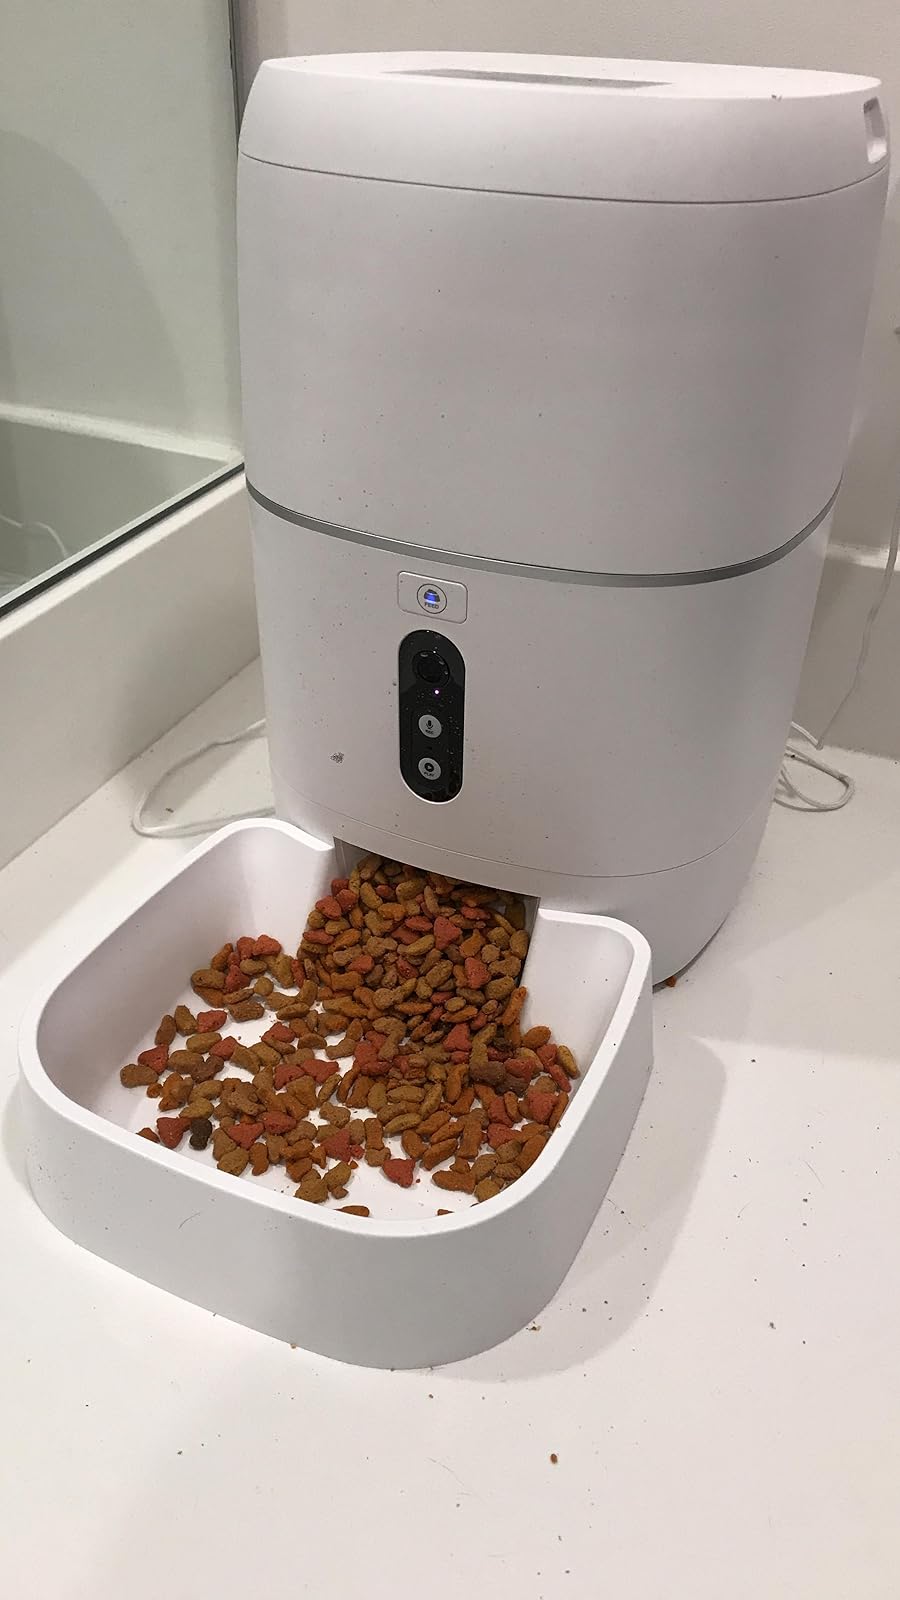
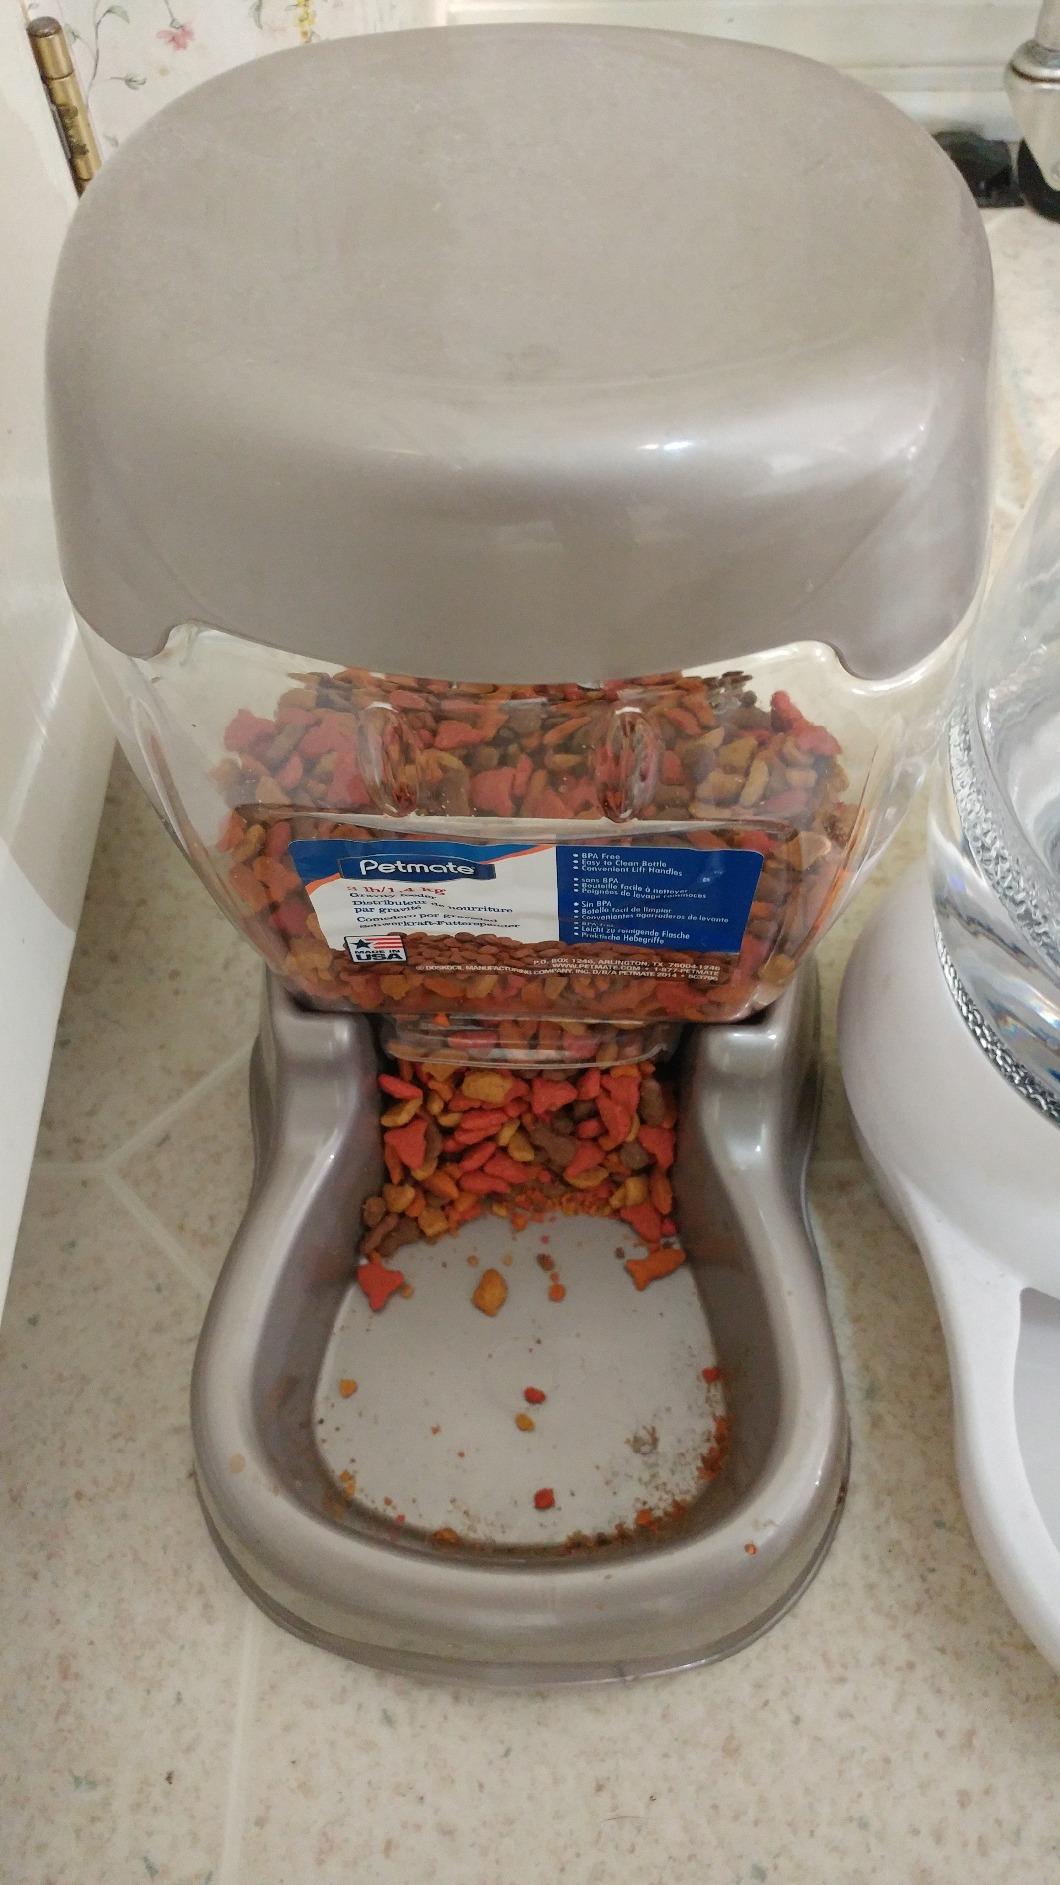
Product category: items_feeder
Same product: no